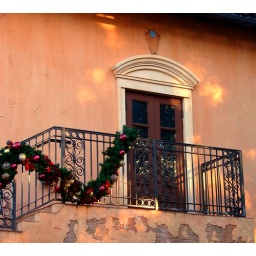
A holiday ready balcony in Epcot's Italy pavilion with golden glints of late day light.